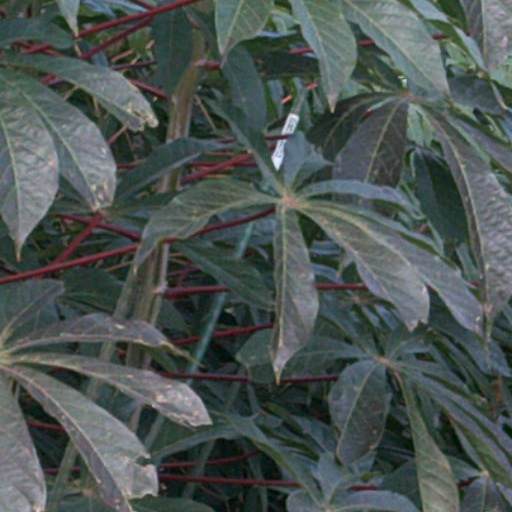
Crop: cassava